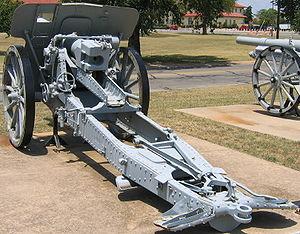
Le 10-cm Kanone 14 est un canon de campagne lourd utilisé par l'armée impériale allemande au début de la Première Guerre mondiale. Conçu initialement comme arme de siège, il marque une première étape dans la conception des canons antiaériens.